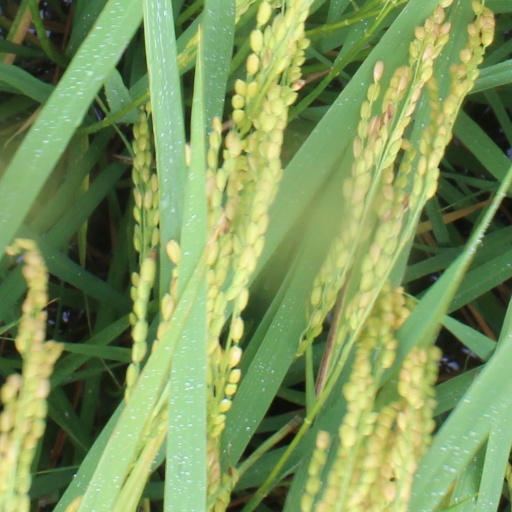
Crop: rice